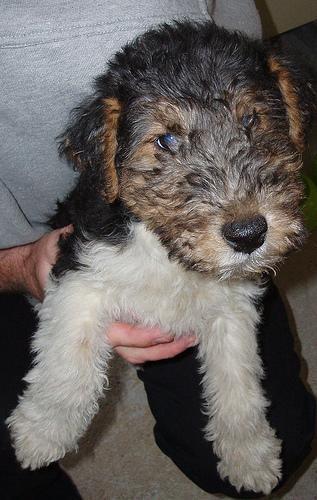
wire-haired_fox_terrier